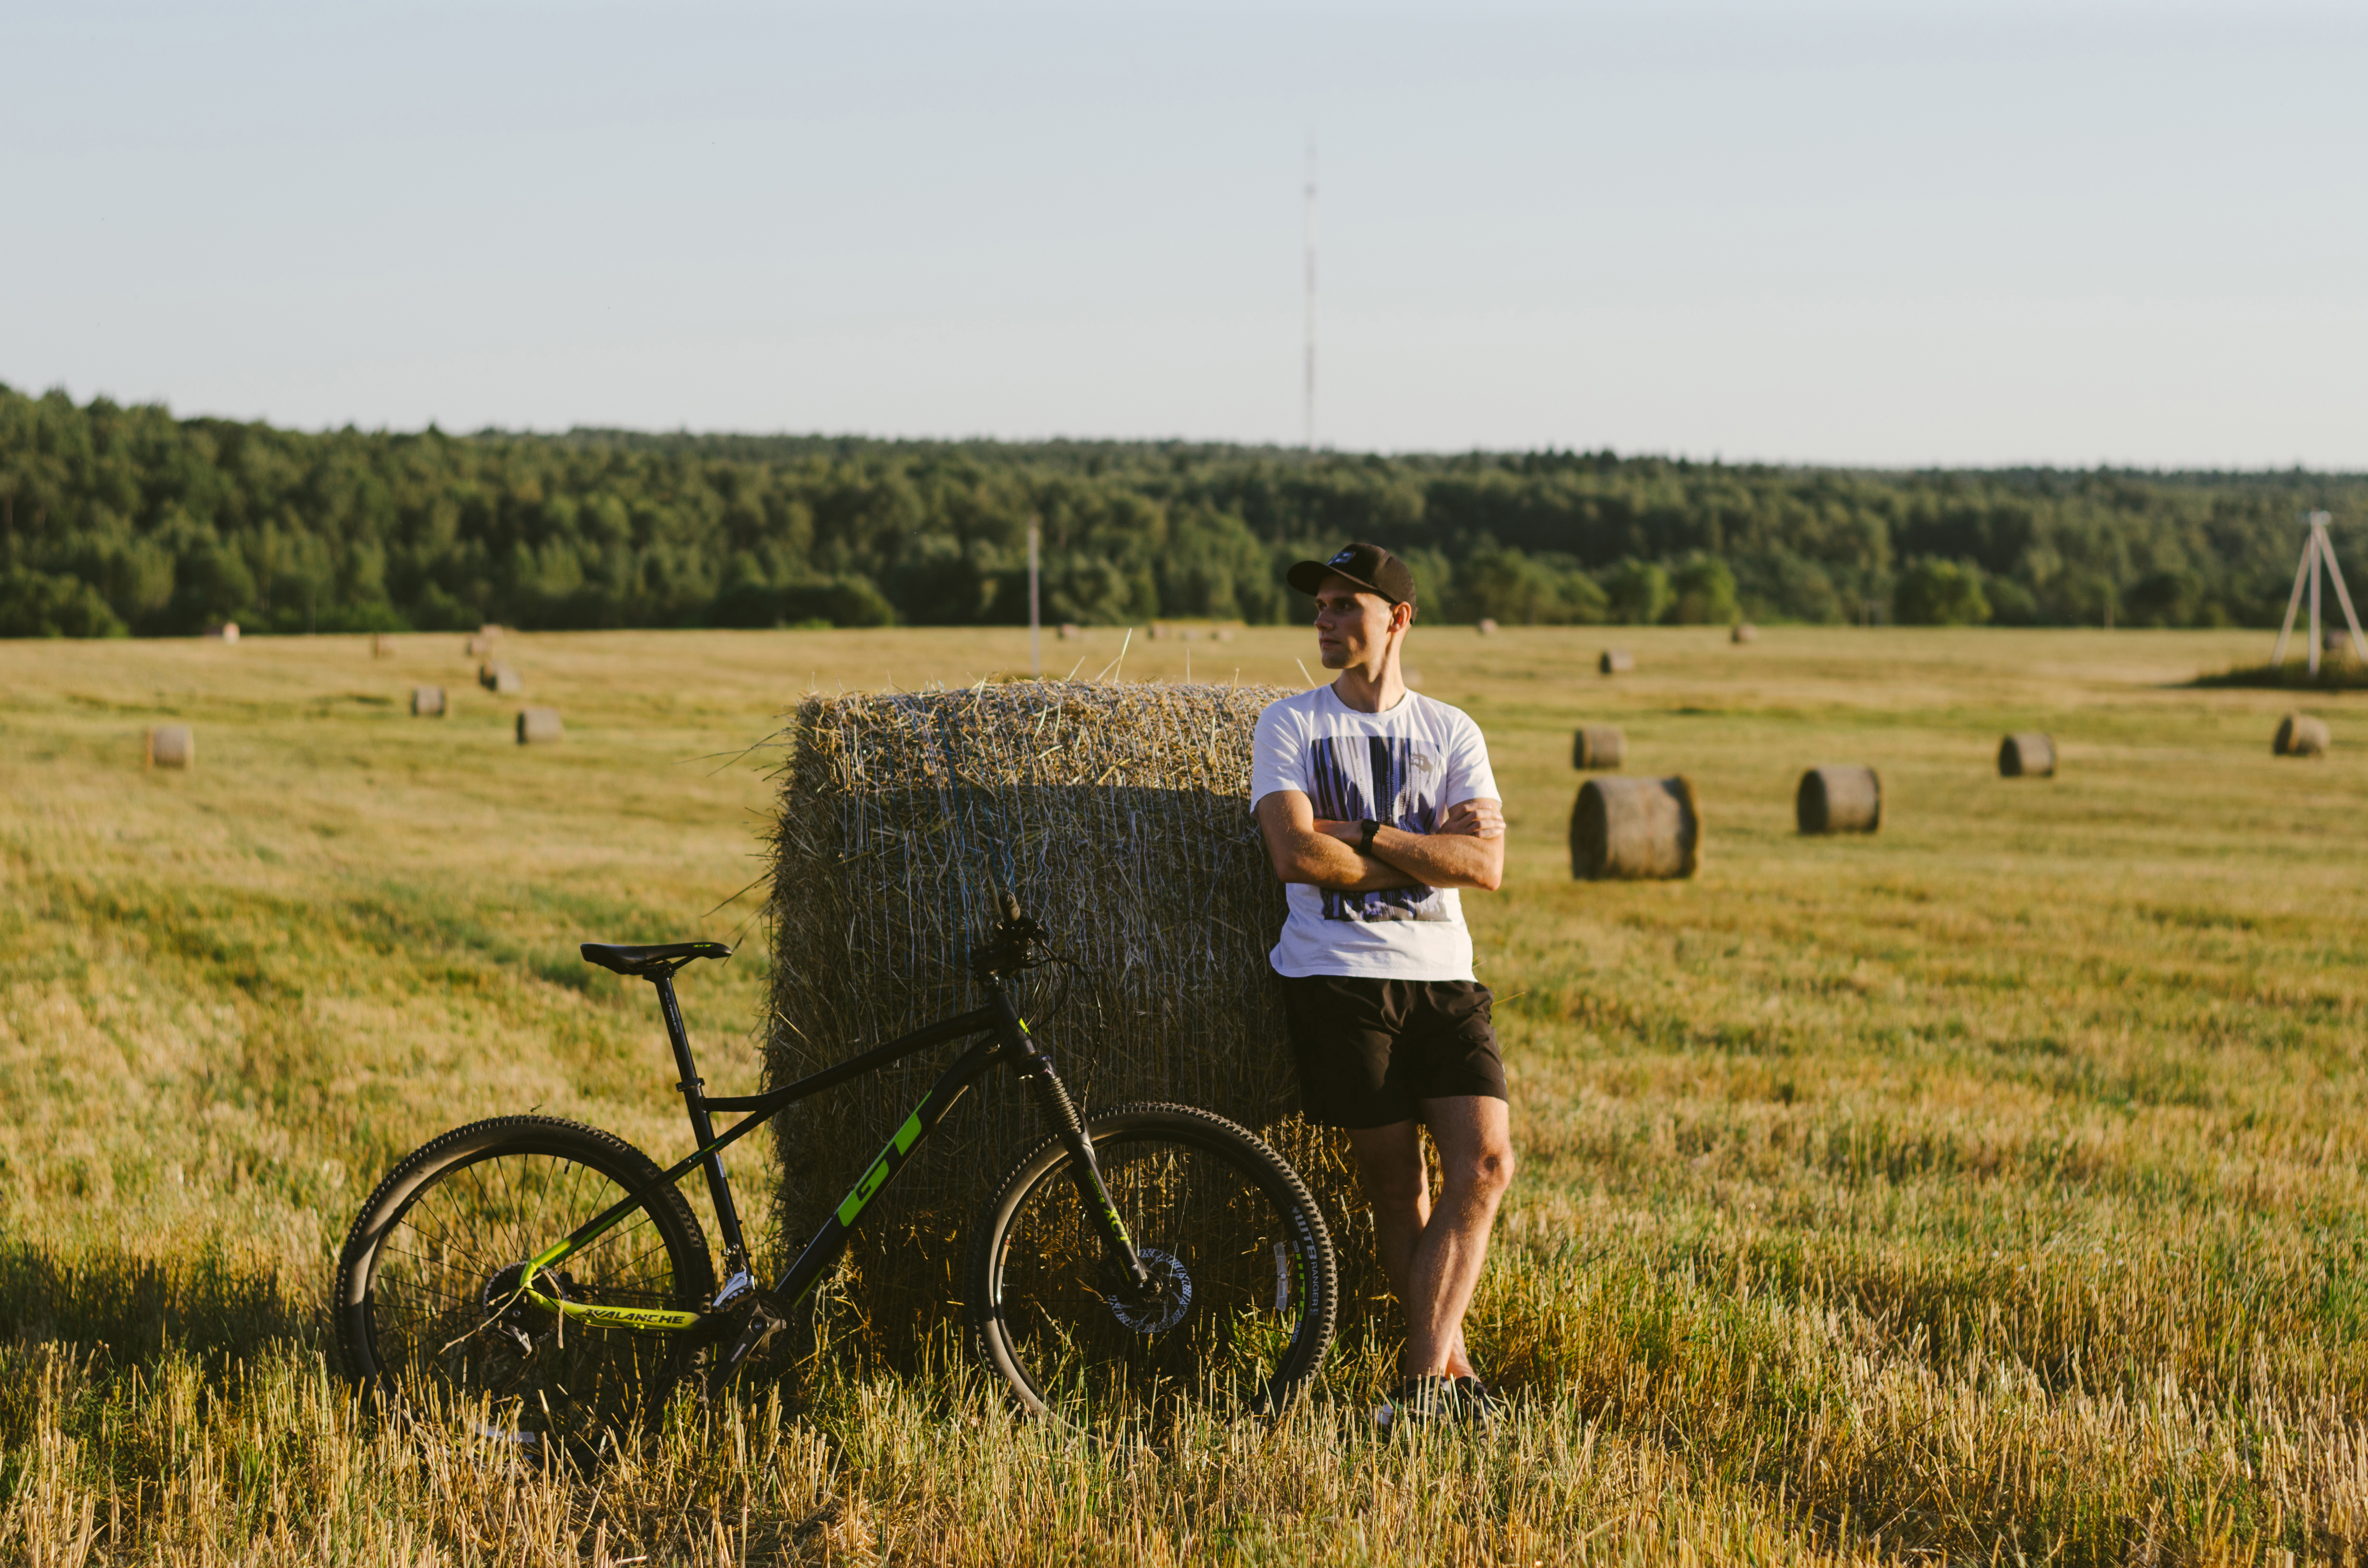
gt, avalanche, sport, bike, field, hay, haystack, cyclist, sportsman, man, clothing, bicycle, tire, wheel, bicycles equipment and supplies, plant, sky, bicycle wheel, bicycle tire, bicycle handlebar, bicycle frame, shorts, People in nature, tree, outdoor recreation, grass, agriculture, bicycle accessory, bicycle fork, grassland, recreation, plain, landscape, road, leisure, meadow, cycling, grass family, t shirt, cycle sport, prairie, road bicycle, spoke, soil, crop, pasture, steppe, hybrid bicycle, fun, automotive wheel system, mountain bike, racing bicycle, horizon, bicycle saddle, farm, paddy field, straw, bicycle pedal, endurance sports, racing, farmworker, mountain bike racing